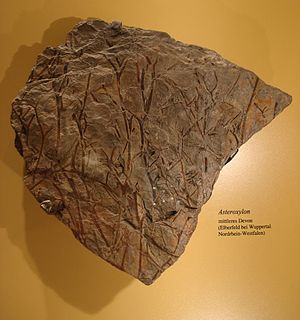
Drepanophycales
Fossil af planten
Drepanophycales er en uddød orden i Ulvefod-klassen. Der er fundet nogle få forsteninger, som stammer fra silurperioden, men langt de fleste er fra devon. Fundene er gjort i Europa, Rusland, Kina, Australien og Nordamerika. Ordenen ses også beskrevet under navnene Asteroxylales eller Baragwanathiales.